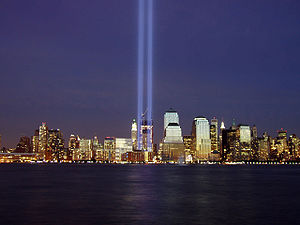
Terrorangrebet den 11. september 2001 / Mindesmærker
Mindehøjtidelighed den 11. september 2004, hvor lyskastere markerer tårnenes placering
Terrorangrebet den 11. september 2001, var en række koordinerede terrorangreb mod USA, der blev udført tirsdag den 11. september 2001. Om morgenen den 11. september 2001 kaprede 19 mænd med tilknytning til al-Qaeda fire passagerfly. Terroristerne styrede to af flyene ind i World Trade Centers "tvillingetårne" i New York; et fly i hvert tårn. Begge tårne kollapsede efter hhv. 56 og 102 minutter pga. brand forårsaget af sammenstødet med flyene og eksplosionen af flybrændstof. Flykaprerne på det tredje fly styrede flyet ind i Pentagon-bygningen. Passagererne på det fjerde kaprede fly forsøgte at overtage kontrollen over flyet, hvilket førte til at det styrtede ned på en mark i Pennsylvania. Der er stadig spekulationer om det fjerde flys mål, men man formoder, at det har været et sted i den amerikanske hovedstad Washington DC. En tredje bygning i WTC komplekset styrtede lodret ned 8½ timer efter det første fly ramte Nordtårnet; den 40 etager høje bygning 7. Dens konstruktion var svækket af brande, men var ikke ramt af et fly. Ifølge hjernen bag terrorangrebet, Khalid Sheikh Mohammed, skulle det 4. fly have ramt United States Capitol, hovedsædet for USA's Kongres.